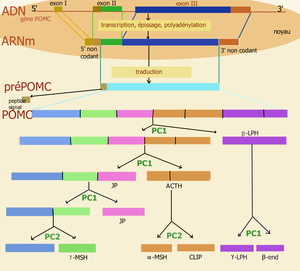
Modification post-traductionnelle de la proopiomélanocortine POMC
Un neuropeptide est un peptide sécrété par un neurone et ayant essentiellement une fonction de neuromodulateur. Ce sont des polypeptides ou de petites protéines formés de quelques acides aminés jusqu'à plusieurs centaines.